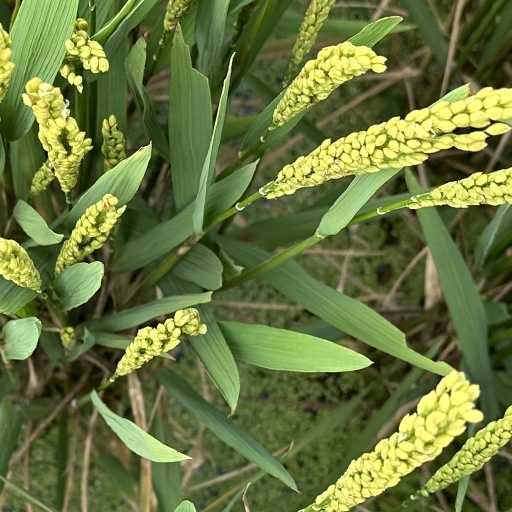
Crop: rice